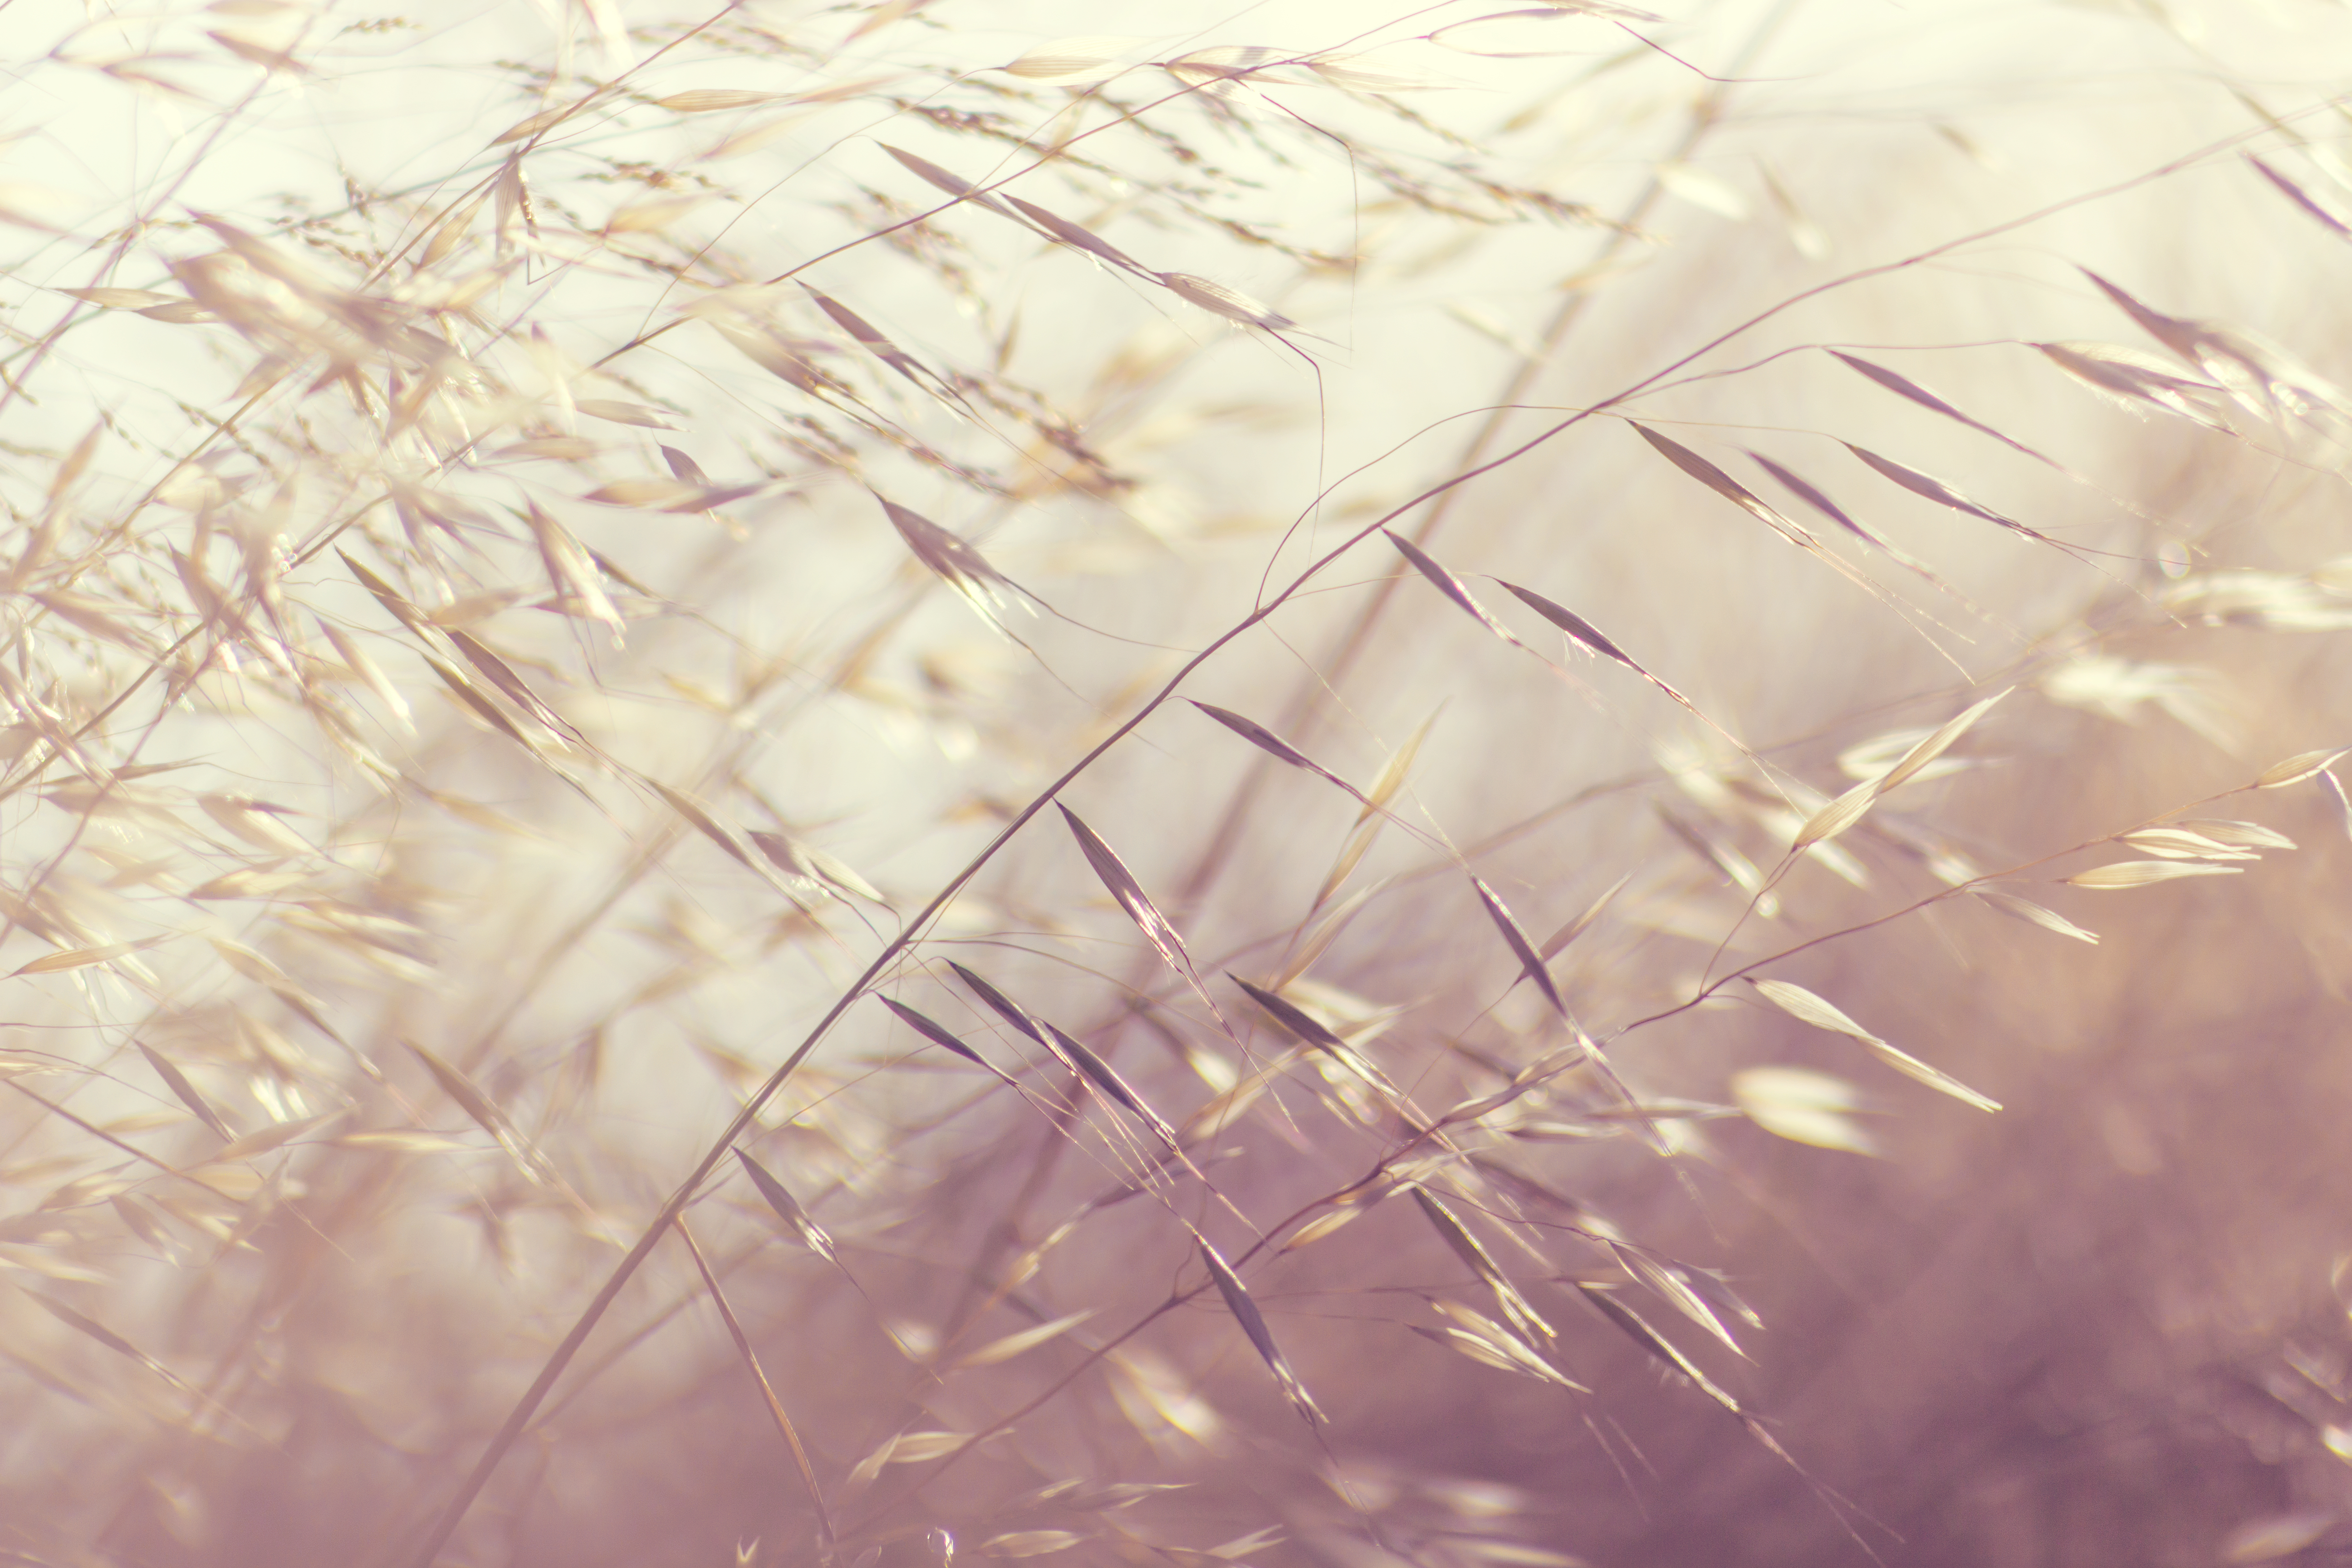
grass, branch, plant, sunlight, texture, leaf, flower, frost, line, plants, twig, close up, depth of field, macro photography, grass family